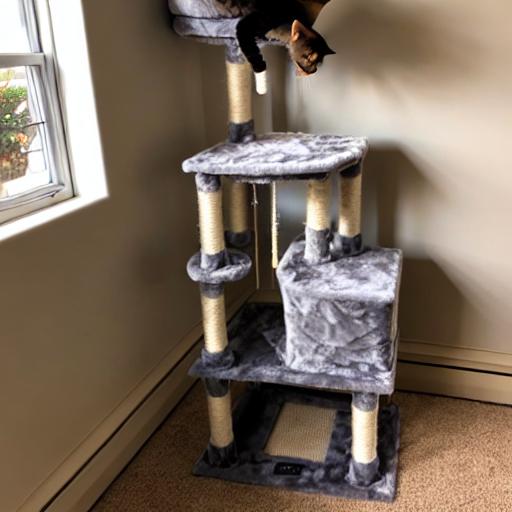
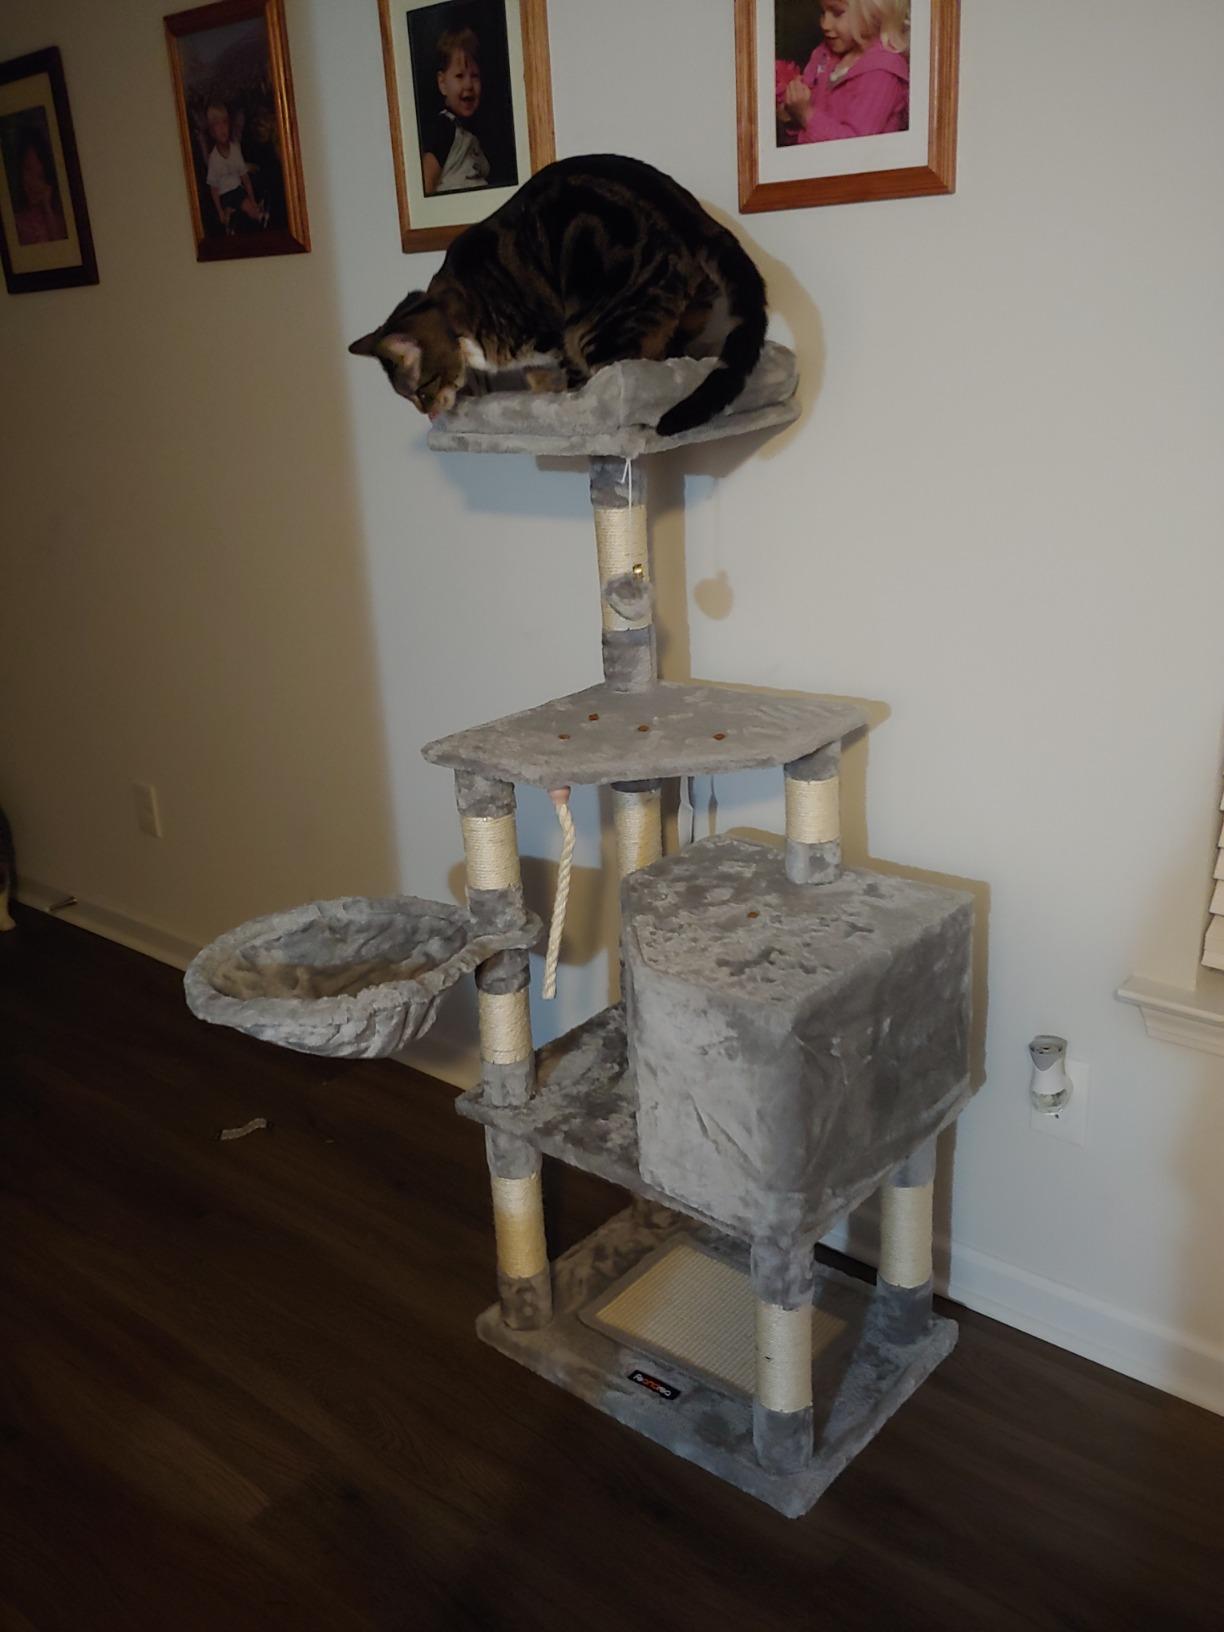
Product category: items_cat tree
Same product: no